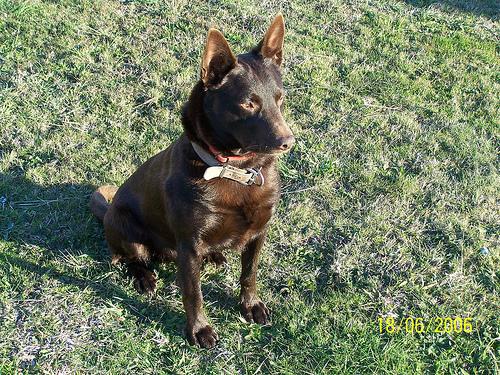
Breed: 209-n000049-kelpie